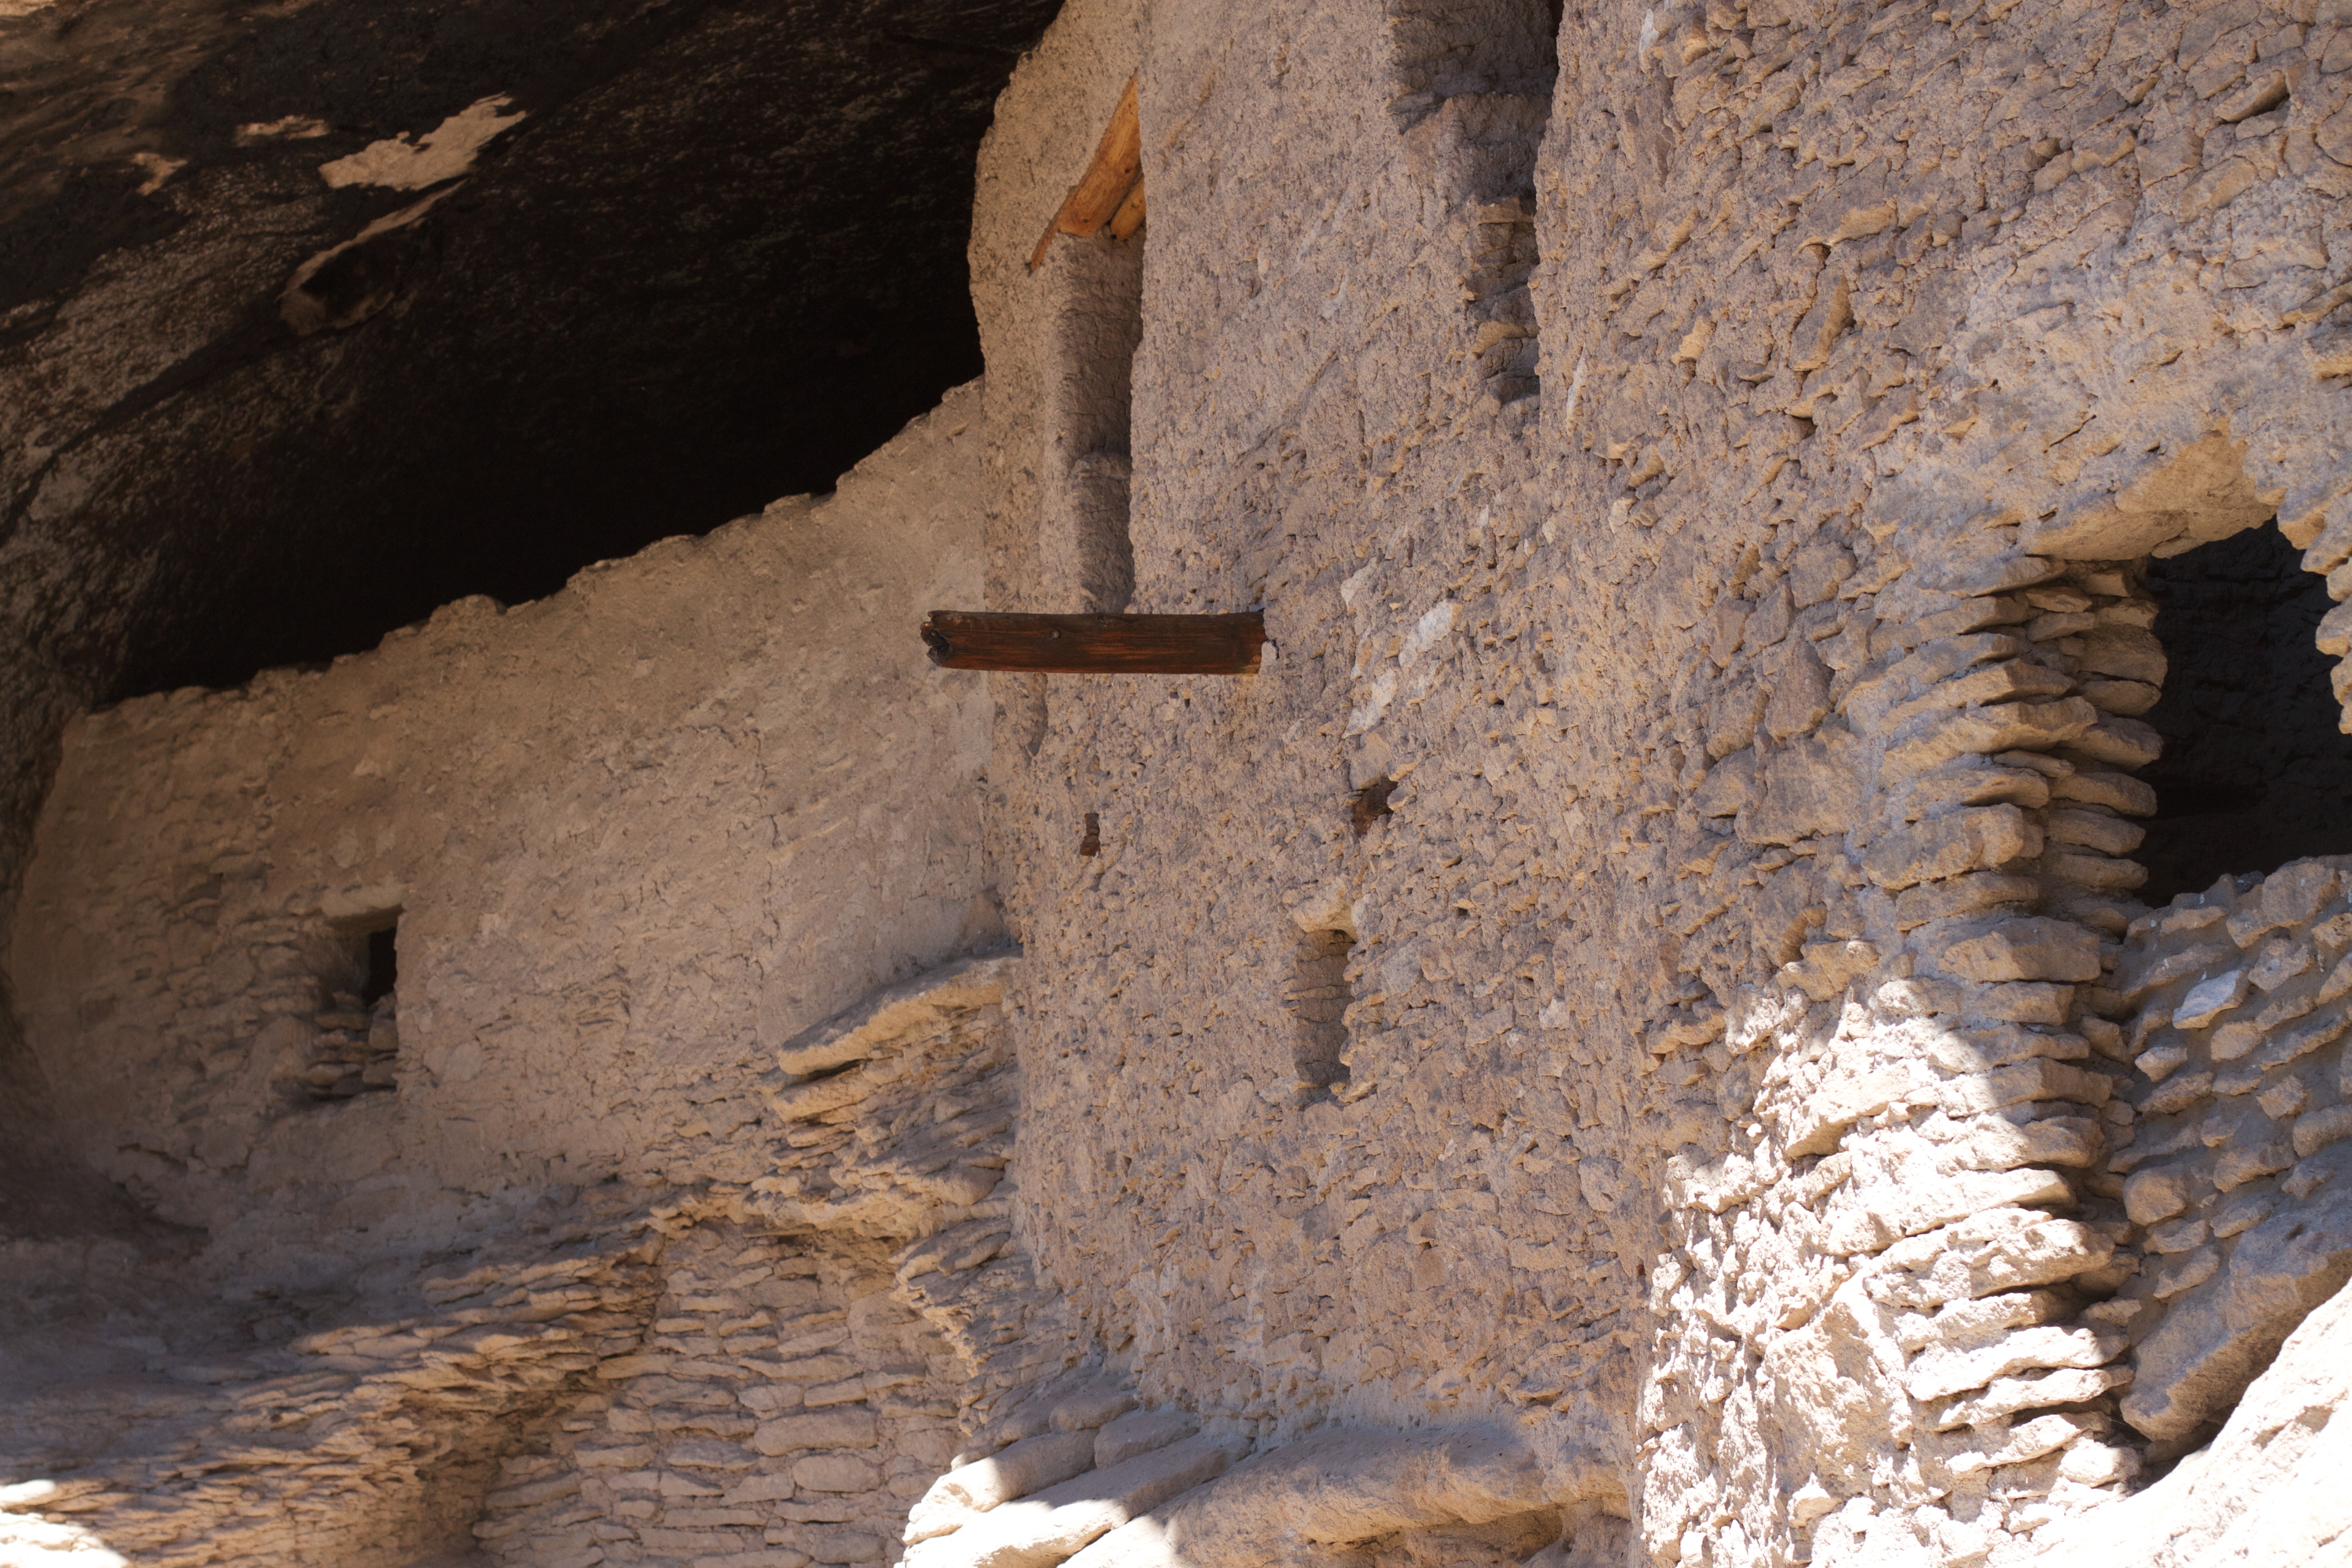
rock, wall, formation, arch, cave, geology, temple, ruins, ancient history